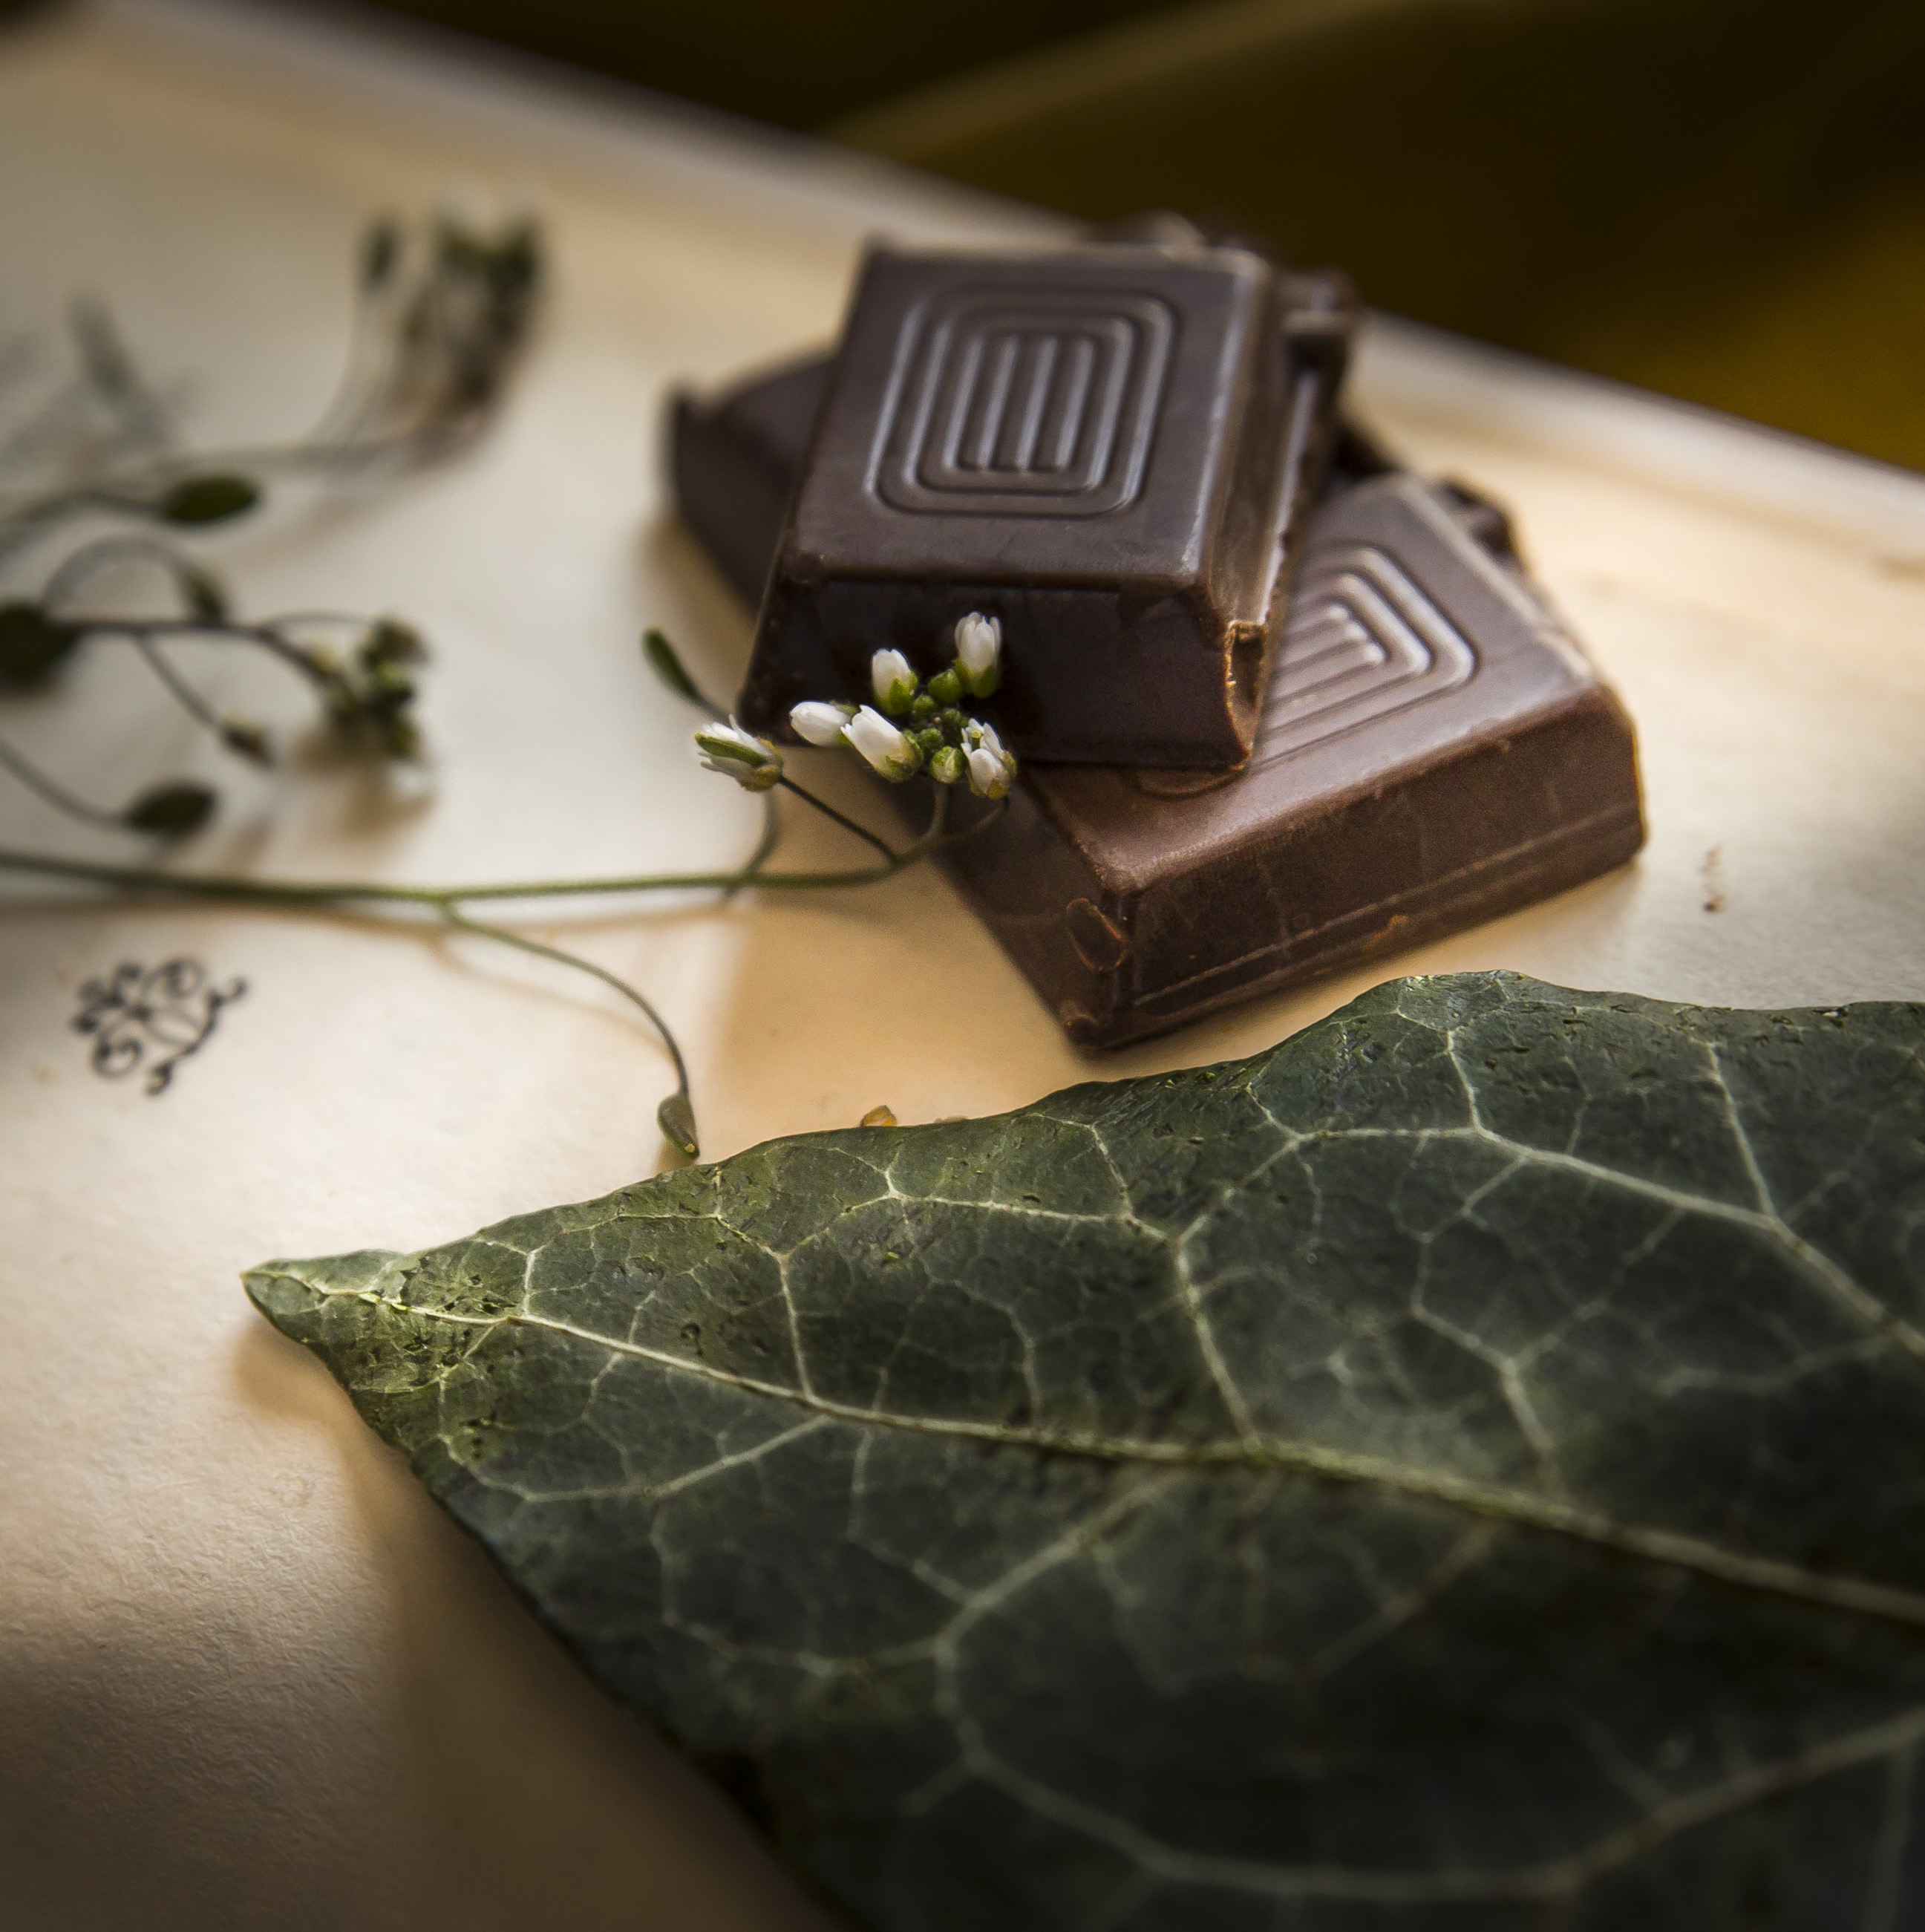
chocolate, amber, leaf, tree, flower, book, guitar accessory, wood, gadget, audio equipment, font, rectangle, hardwood, comfort food, fashion accessory, table, games, electronic component, wood stain, pattern, brand